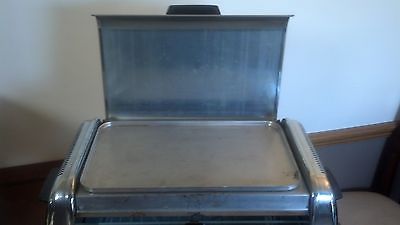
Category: toaster